In the Realm of Fancy

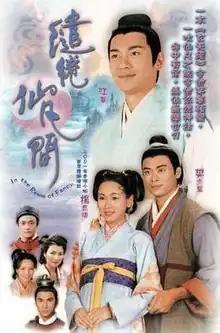
Promo poster

In the realm of Fancy is a 2003 TVB fantasy costume drama, set in the Tang dynasty, it was produced by Tsui Ching Hong. Consisting of 20 episodes it was first aired from May 5, 2003 to May 30, 2003 in the peak 8:00 to 9:00 pm weekday slot, and was repeated in 2005 in the late afternoon (18.00-18.30) slot and again in 2009 in the late night (22.00-2300) slot.